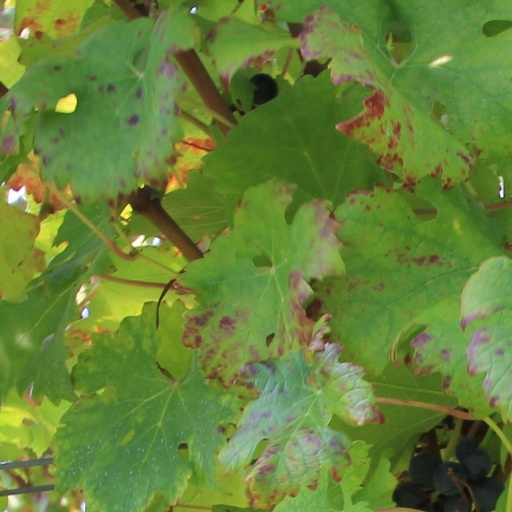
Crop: grape